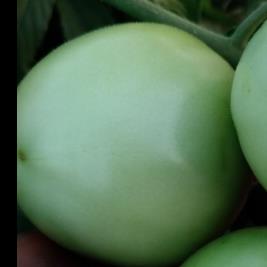
Crop: Tomato
Condition: healthy-fruit